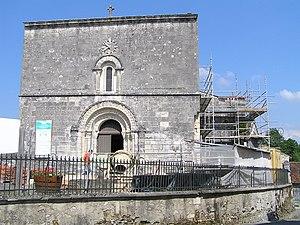
église de Saint-Laurent-de-Cognac
Saint-Laurent-de-Cognac est une commune du Sud-Ouest de la France, située dans le département de la Charente.